Attacks on civilians in the Russian invasion of Ukraine

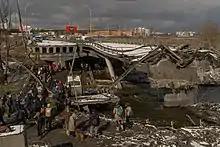
Civilians fleeing over the Irpin River bridge, March 2022

On 16 March, Ukraine accused Russian forces of shelling civilian areas in Mariupol. Artillery hit numerous locations, including a swimming pool building and a vehicle convoy; shelling then struck the Donetsk Regional Drama Theatre that was being used as an air raid shelter with a large number of civilians inside, the building was reduced to rubble. The bomb shelter in the basement of the theatre survived the bombing, but many people were still trapped underneath the burning rubble. A member of the Ukrainian parliament from Mariupol, Dmytro Gurin, said that the rescue efforts were hampered due to continued attacks on the area by Russian forces.